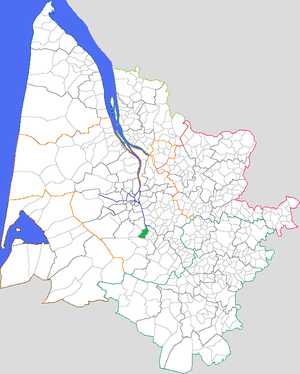
Saint-Médard-d'Eyrans est une commune du Sud-Ouest de la France, située dans le département de la Gironde, en région Nouvelle-Aquitaine.